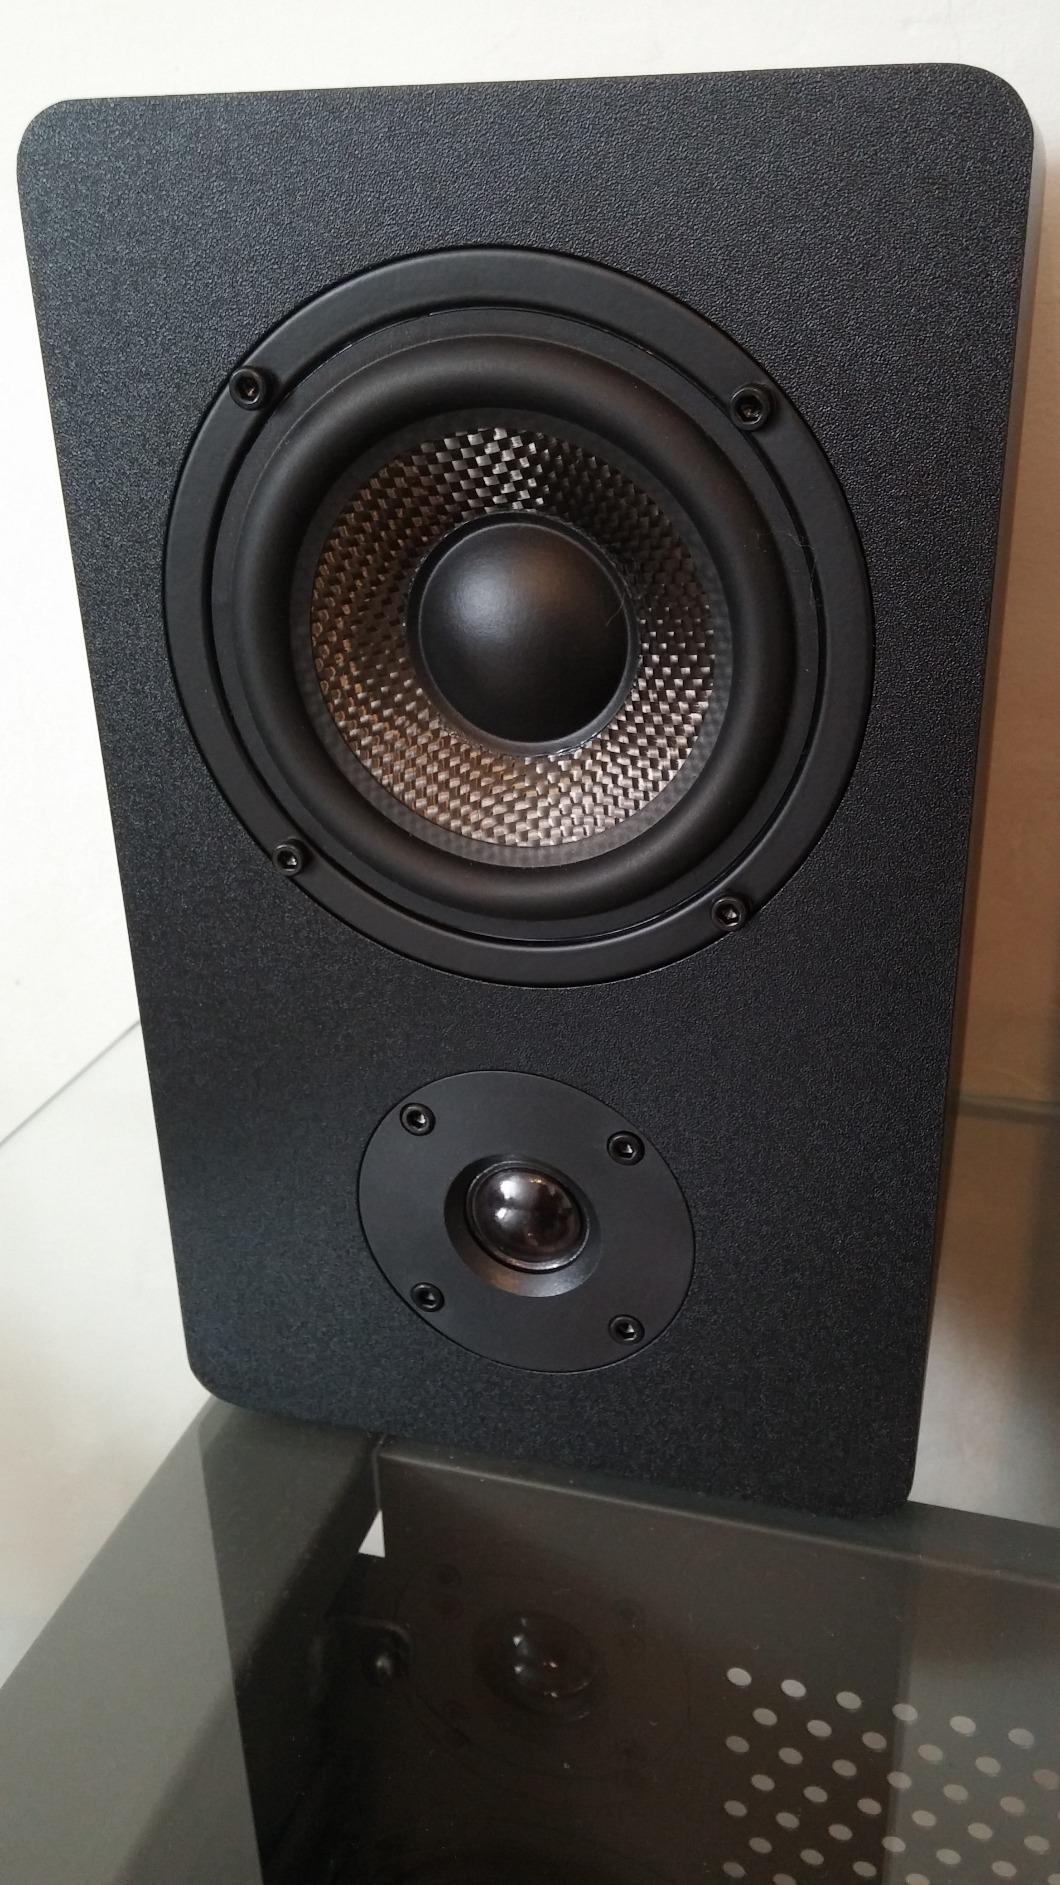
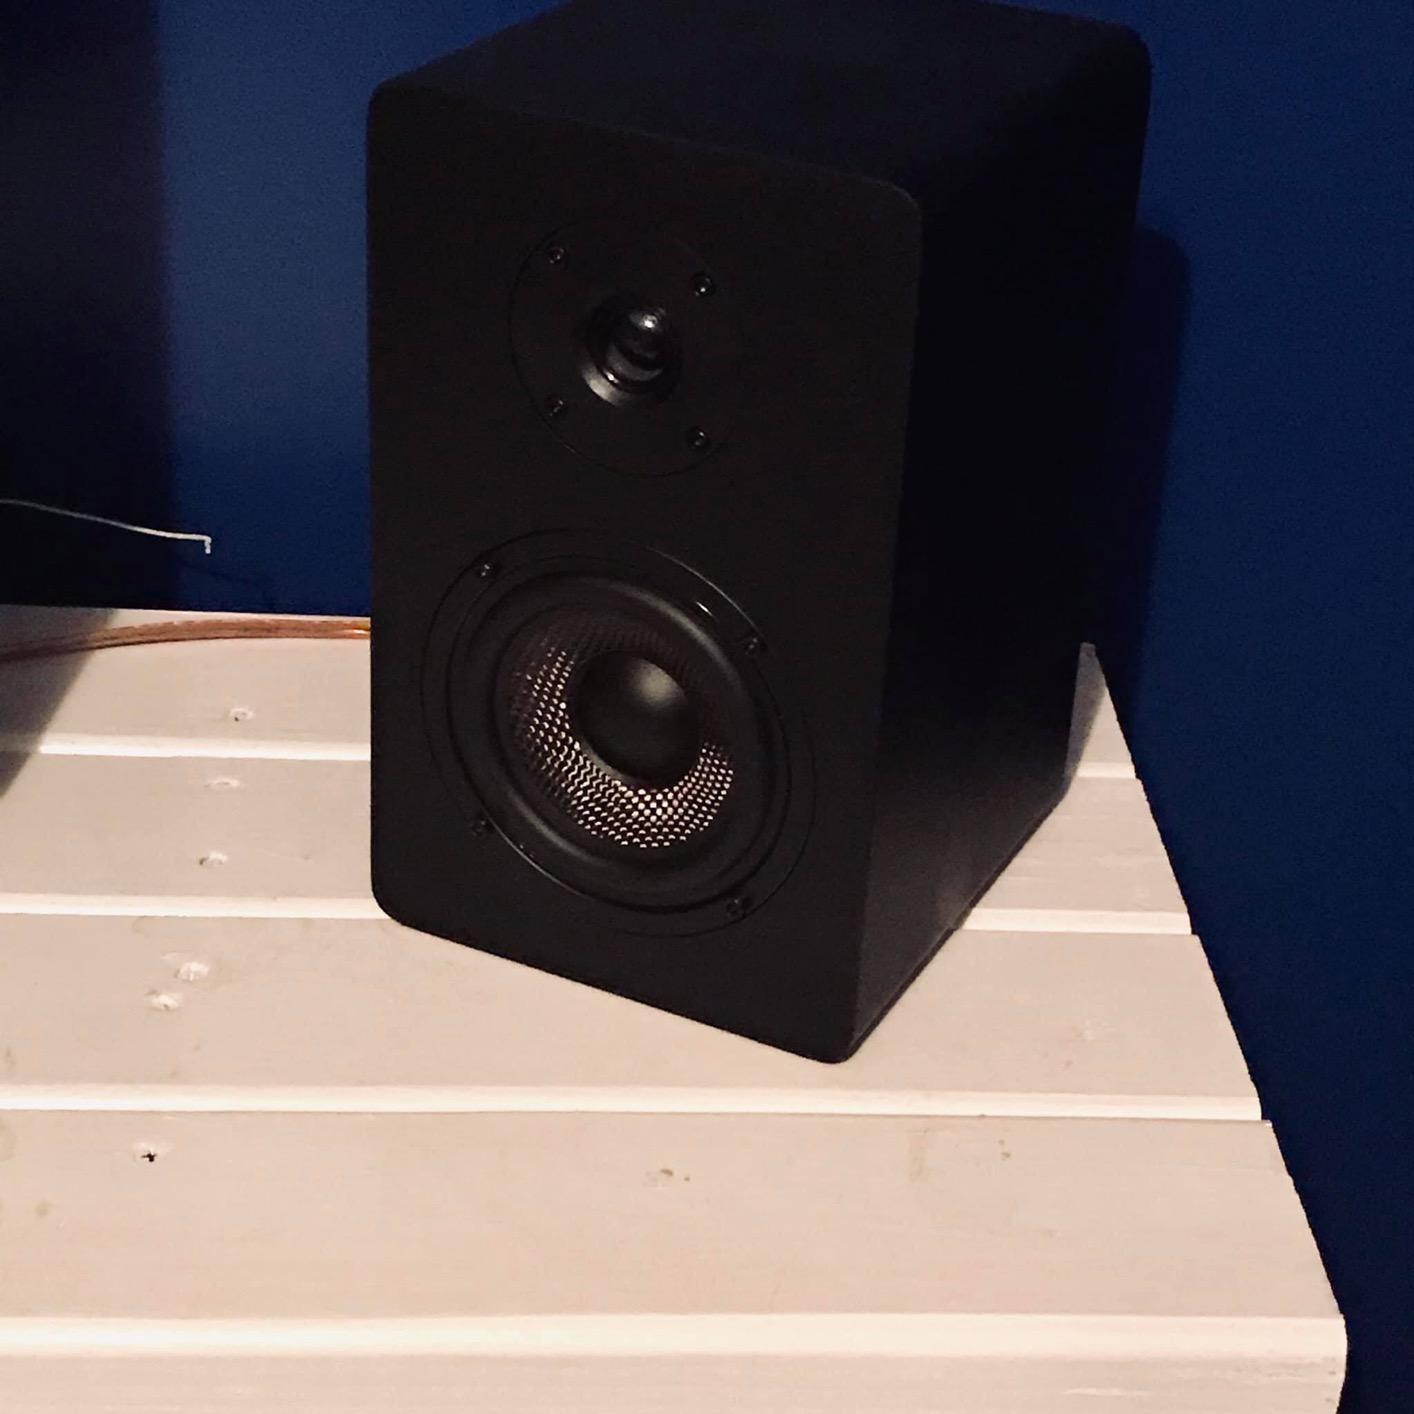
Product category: speaker
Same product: yes